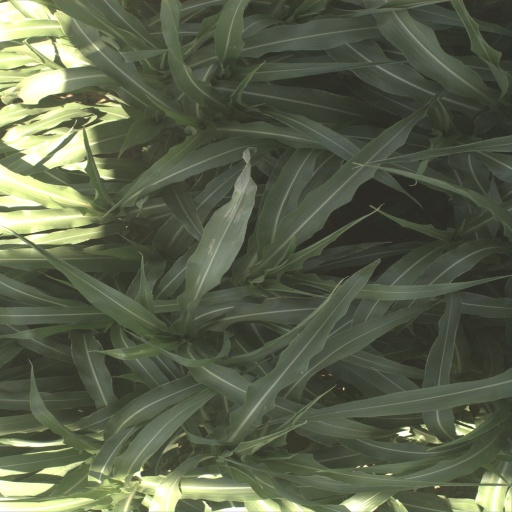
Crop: sorghum